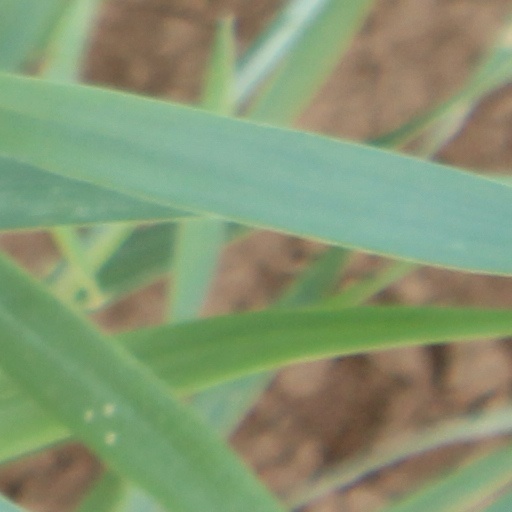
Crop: wheat